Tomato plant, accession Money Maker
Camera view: bottom (45 deg); turntable rotation: 150 degrees
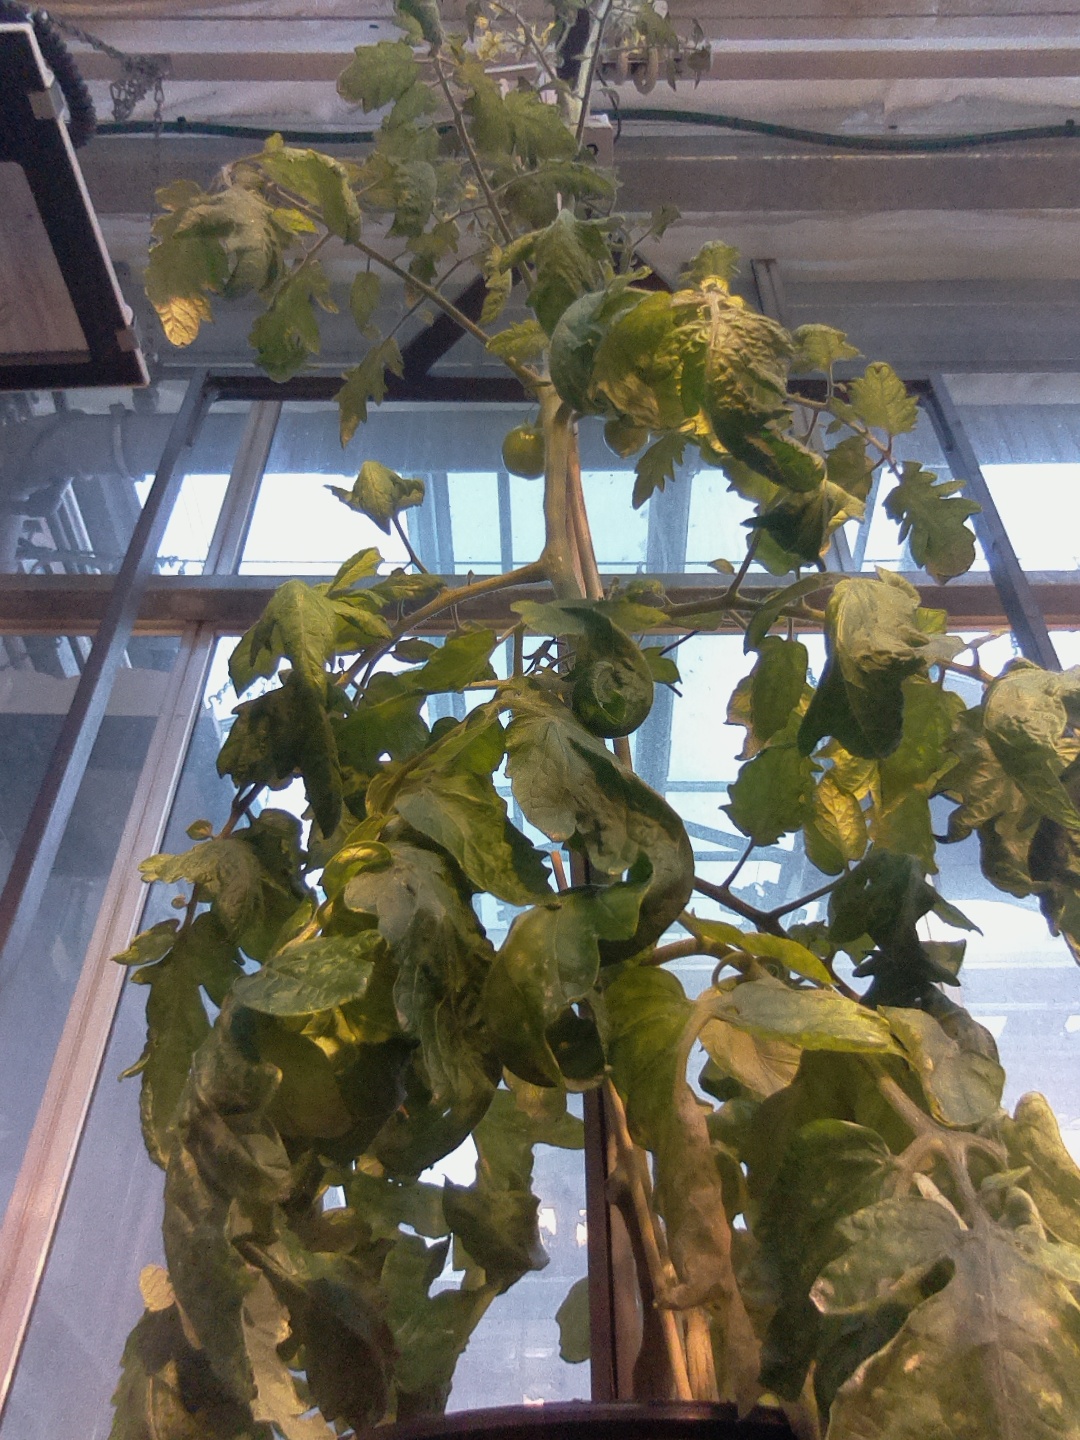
BBCH growth stage 73: 30%-40% of final fruit size